Joe Humeres

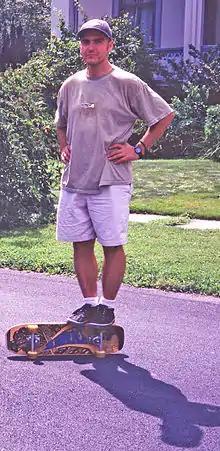
Joe Humeres circa 1997

Joe Humeres (born 1965 in Santiago, Chile) is a United States National champion freestyle skateboarder. In 1988, he became New York City's first professional skateboarder. Humeres appears in the 2009 documentary "Deathbowl to Downtown" and the book "FULL BLEED", both of which are about the history of New York City skateboarding. He appears prominently in the 2022 film "VIRGIN BLACKTOP: A New York Skate Odyssey".